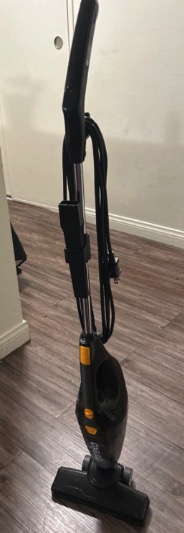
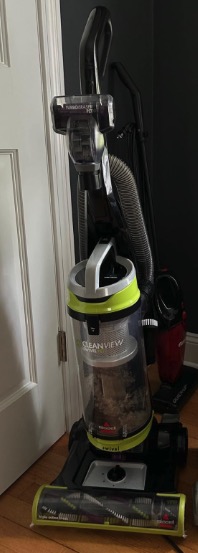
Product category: items_vacuum
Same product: no